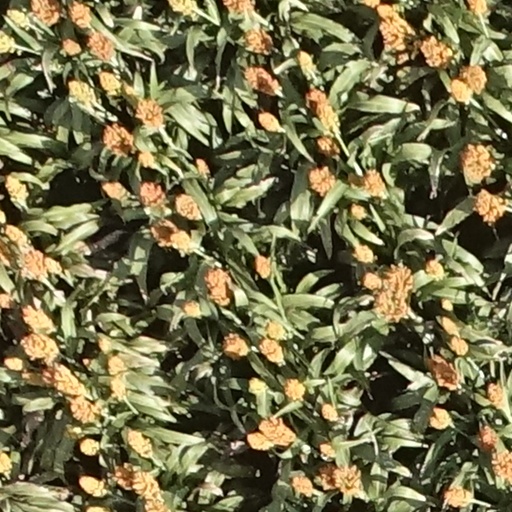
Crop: sorghum